Nellie Melba

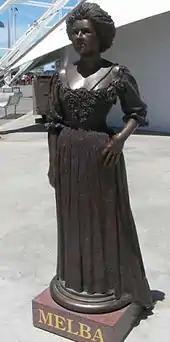
Statue of Melba at Waterfront City, Melbourne Docklands

Melba's first recordings were made around 1895, recorded on cylinders at the Bettini Phonograph Lab in New York. A reporter from Phonoscope magazine was impressed: "The next cylinder was labelled 'Melba' and was truly wonderful, the phonograph reproducing her wonderful voice in a marvellous manner, especially the high notes which soared away above the staff and were rich and clear." Melba was less impressed: "'Never again,' I said to myself as I listened to the scratching, screeching result. 'Don't tell me I sing like that, or I shall go away and live on a desert island.'" The recordings never reached the general public – destroyed on Melba's orders, it is suspected – and Melba would not venture into a recording studio for another eight years. Melba can be heard singing on several Mapleson Cylinders, early attempts at live recording, made by the Metropolitan Opera House librarian Lionel Mapleson in the auditorium there during performances. These cylinders are often poor in quality, but they preserve something of the quality of the young Melba's voice and performance that is sometimes lacking from her commercial recordings.